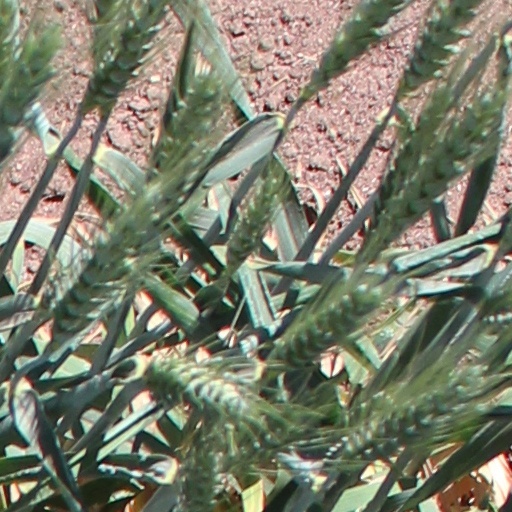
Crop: wheat